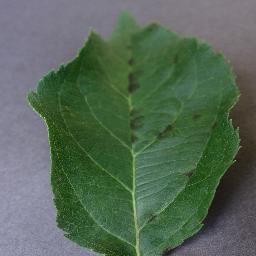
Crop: apple
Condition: scab